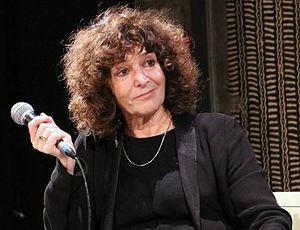
Geneviève Brisac - Festival Atlantide - Lieu Unique - Nantes - 4 mars 2017
Geneviève Alice Angeline Brisac née à Paris le 18 décembre 1951, est écrivaine et éditrice. Elle reçoit le prix Femina en 1996 pour son roman Week-end de chasse à la mère.
La Revue d’en face est une revue bimestrielle de politique féministe française, édité entre 1977 et 1980.